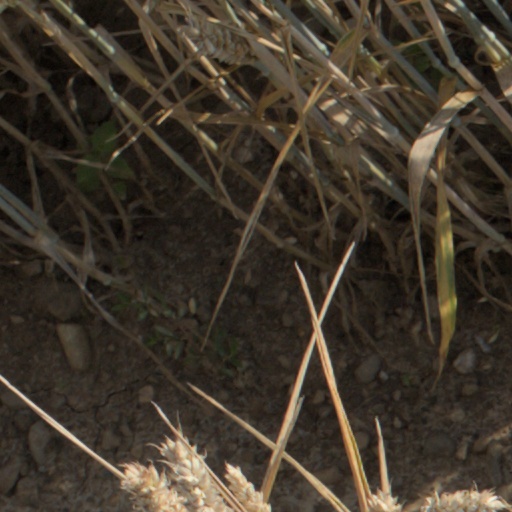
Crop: wheat